Wildlife of Nigeria

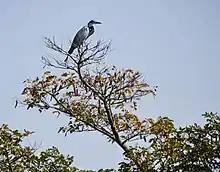
Black-headed heron

The wildlife of Nigeria consists of the flora and fauna of this country in West Africa. Nigeria has a wide variety of habitats, ranging from mangrove swamps and tropical rainforest to savanna with scattered clumps of trees. About 290 mammal species and 940 bird species have been recorded in the country.